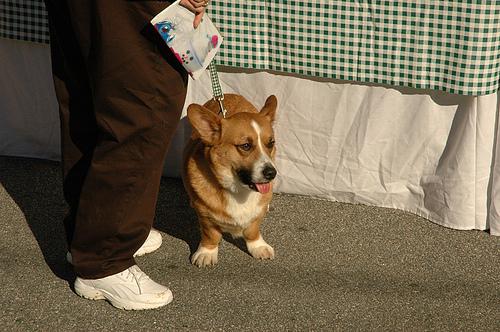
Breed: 2909-n000116-Cardigan